Managua

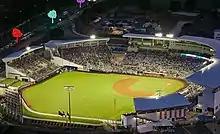
Dennis Martínez National Stadium

Within the Revolution Square is the "Parque Central" (Central Park) which contains many historical monuments, some dedicated to national heroes and poets. Some of these include a centrally located Art Deco gazebo crowned with a white-washed naked muse, which happens to have superb acoustics. There is also the bust of Professor Josefa Toledo de Aguerri, who was an educator, philanthropist, writer, social activist, and one of the first feminists in the Americas. Also, the tomb of Carlos Fonseca, founder of the FSLN, which is guarded by an eternal flame. Across from the Central Park, on the north side, is the Rubén Darío park and monument, dedicated to Nicaragua's greatest poet and one of the most influential literary figures of the Spanish-speaking world. It is a neo-classical monument which consists of a round pedestal, topped by a balustrade surrounding a fountain containing a gondola filled with singing cherubs, and at the center, a pillar topped with a statue of Darío dressed in a Roman tunic protected by an angel. Constructed of Carrara marble, Darío's monument is one of the greatest in the country. There is also a park dedicated to the Guatemalan writer Miguel Ángel Asturias. Other monuments include the monument of "El Guerrillero sin Nombre" (The Nameless Guerrilla Soldier) and "Monumento à la Paz" (Monument for Peace).